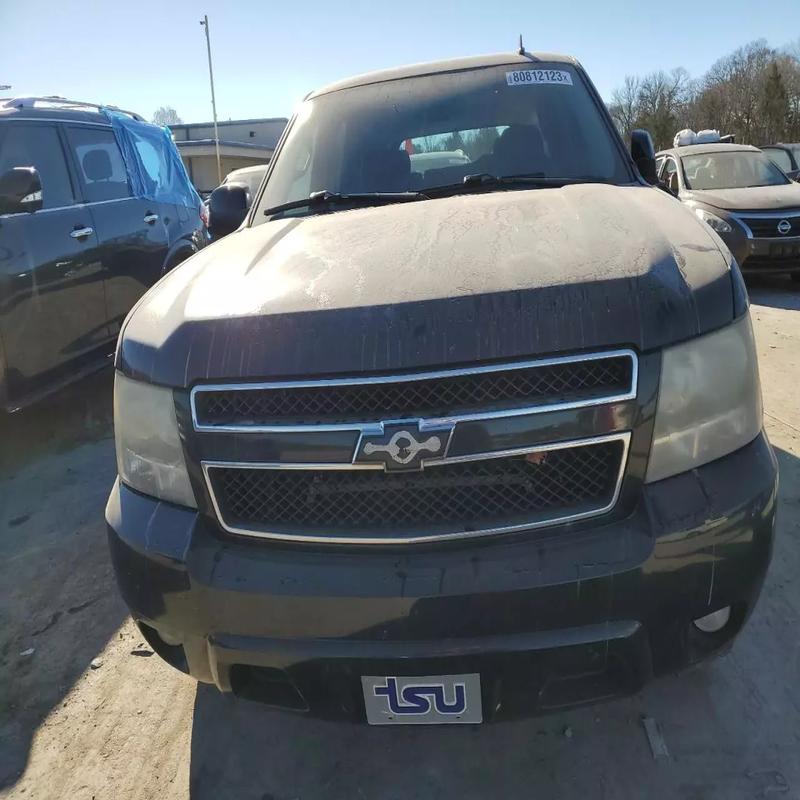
Aucun dommage détecté.
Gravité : aucun